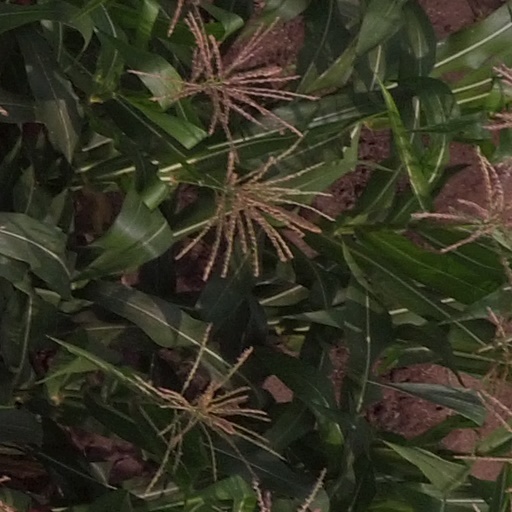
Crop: maize; corn